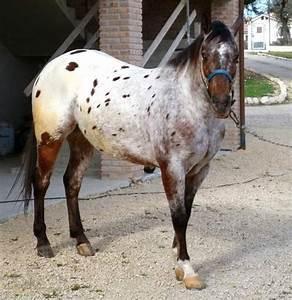
horse